Hot air balloon

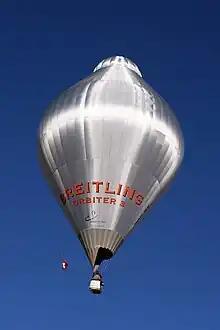
During 1999, Bertrand Piccard and Brian Jones achieved the first non-stop balloon circumnavigation of the globe in "Breitling Orbiter 3", a Rozière/Hybrid balloon.

Standard hot air balloons are known as Montgolfier balloons and rely solely on the buoyancy of hot air provided by the burner and contained by the envelope. This style of balloon was developed by the Montgolfier brothers and had its first public demonstration on 4 June 1783 with an unmanned flight lasting 10 minutes, followed later that year with manned flights.